Kirkgate Market

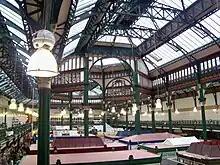
The 1904 Hall seen from the balcony

In 1893, Leeds gained city status, which brought an increased desire amongst members of the corporation to build civic buildings that befitted this status. The area around the market was made up of abattoirs and slums making it appear less than salubrious. A design competition was held to find an architect capable of designing an opulent new hall to the front of the market. A prize of £150 was set for the winner, which (following allegations of corruption in the competition) was awarded to Joseph and John Leeming of London. Despite misgivings about the award of the design, the plans went ahead and the corporation budgeted £80,000 for building the new hall. J Bagshaw and Sons of Batley were chosen as engineers for the project.